Equatorial Guinea–Spain relations

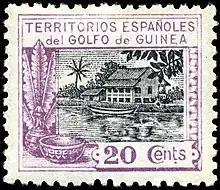
Stamp from Spanish Guinea

The first Europeans to explore the island of Fernando Po and Annobón were the Portuguese who arrived in 1472. In 1778, Portugal ceded the territory to Spain after the signing of the Treaty of El Pardo. These cessions were made so that Spain would have access to slaves for Spanish America and at the same time, it recognized the rights of the Portuguese west of the 50° W meridian in present-day Brazil. Spain controlled its new territory, called Spanish Guinea, from its Viceroyalty of the Río de la Plata based in Buenos Aires. By 1781, Spain withdrew from the territory after many of the Spanish settlers and soldiers were decimated by yellow fever.